Supermarine

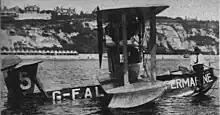
Supermarine Sea Lion I

In 1919 Scott-Paine decided to enter an aircraft from Supermarine in the upcoming 1919 Schneider Trophy seaplane race. A suitable aircraft was produced by heavily modifying N61, the youngest of the two Babys that the company had purchased from the government. Fitted with a Napier Lion engine it was given the name Sea Lion. Flown by Basil Hobbs the aircraft sank on 10 September 1919 after it struck flotsam while competing in the event.